Municipal Theatre of Corfu

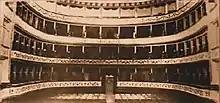
The interior of the Municipal Theatre of Corfu. The three ascending levels (rows) of boxes are visible; the gallery is on the fourth level at the top of the picture.

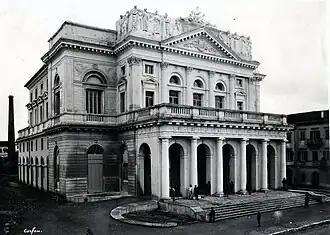
The Municipal Theatre of Corfu, which in the early 20th century replaced the legendary Nobile Teatro di San Giacomo (which was converted into Town Hall). This photograph shows the theatre prior to the 1943 Luftwaffe bombardment and its subsequent destruction during World War II.

The Municipal theatre was built to accommodate the demands of a growing audience. The decision for its construction was taken in 1885, during the mayoralty of Georgios Theotokis, and construction started in 1893 by mayor Michael Theotokis. High construction